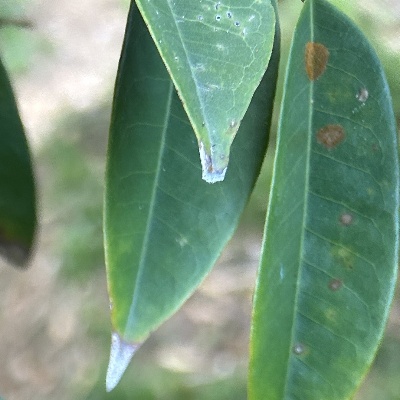
Label: Leaf_Algal